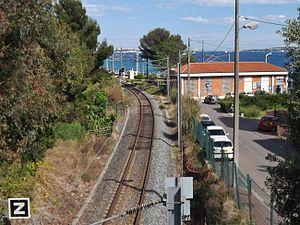
Vue de l'extrémité de la ligne de Grasse à Cannes, au niveau de la gare ferroviaire de Cannes - La Bocca (sur la droite), à Cannes, dans les Alpes-Maritimes.
La ligne de Cannes-la-Bocca à Grasse est une ligne de chemin de fer française à voie unique de 16,6 km de long située dans le département des Alpes-Maritimes. Elle relie la gare de Cannes-la-Bocca située sur la ligne de Marseille-Saint-Charles à Vintimille à la sous-préfecture de Grasse.